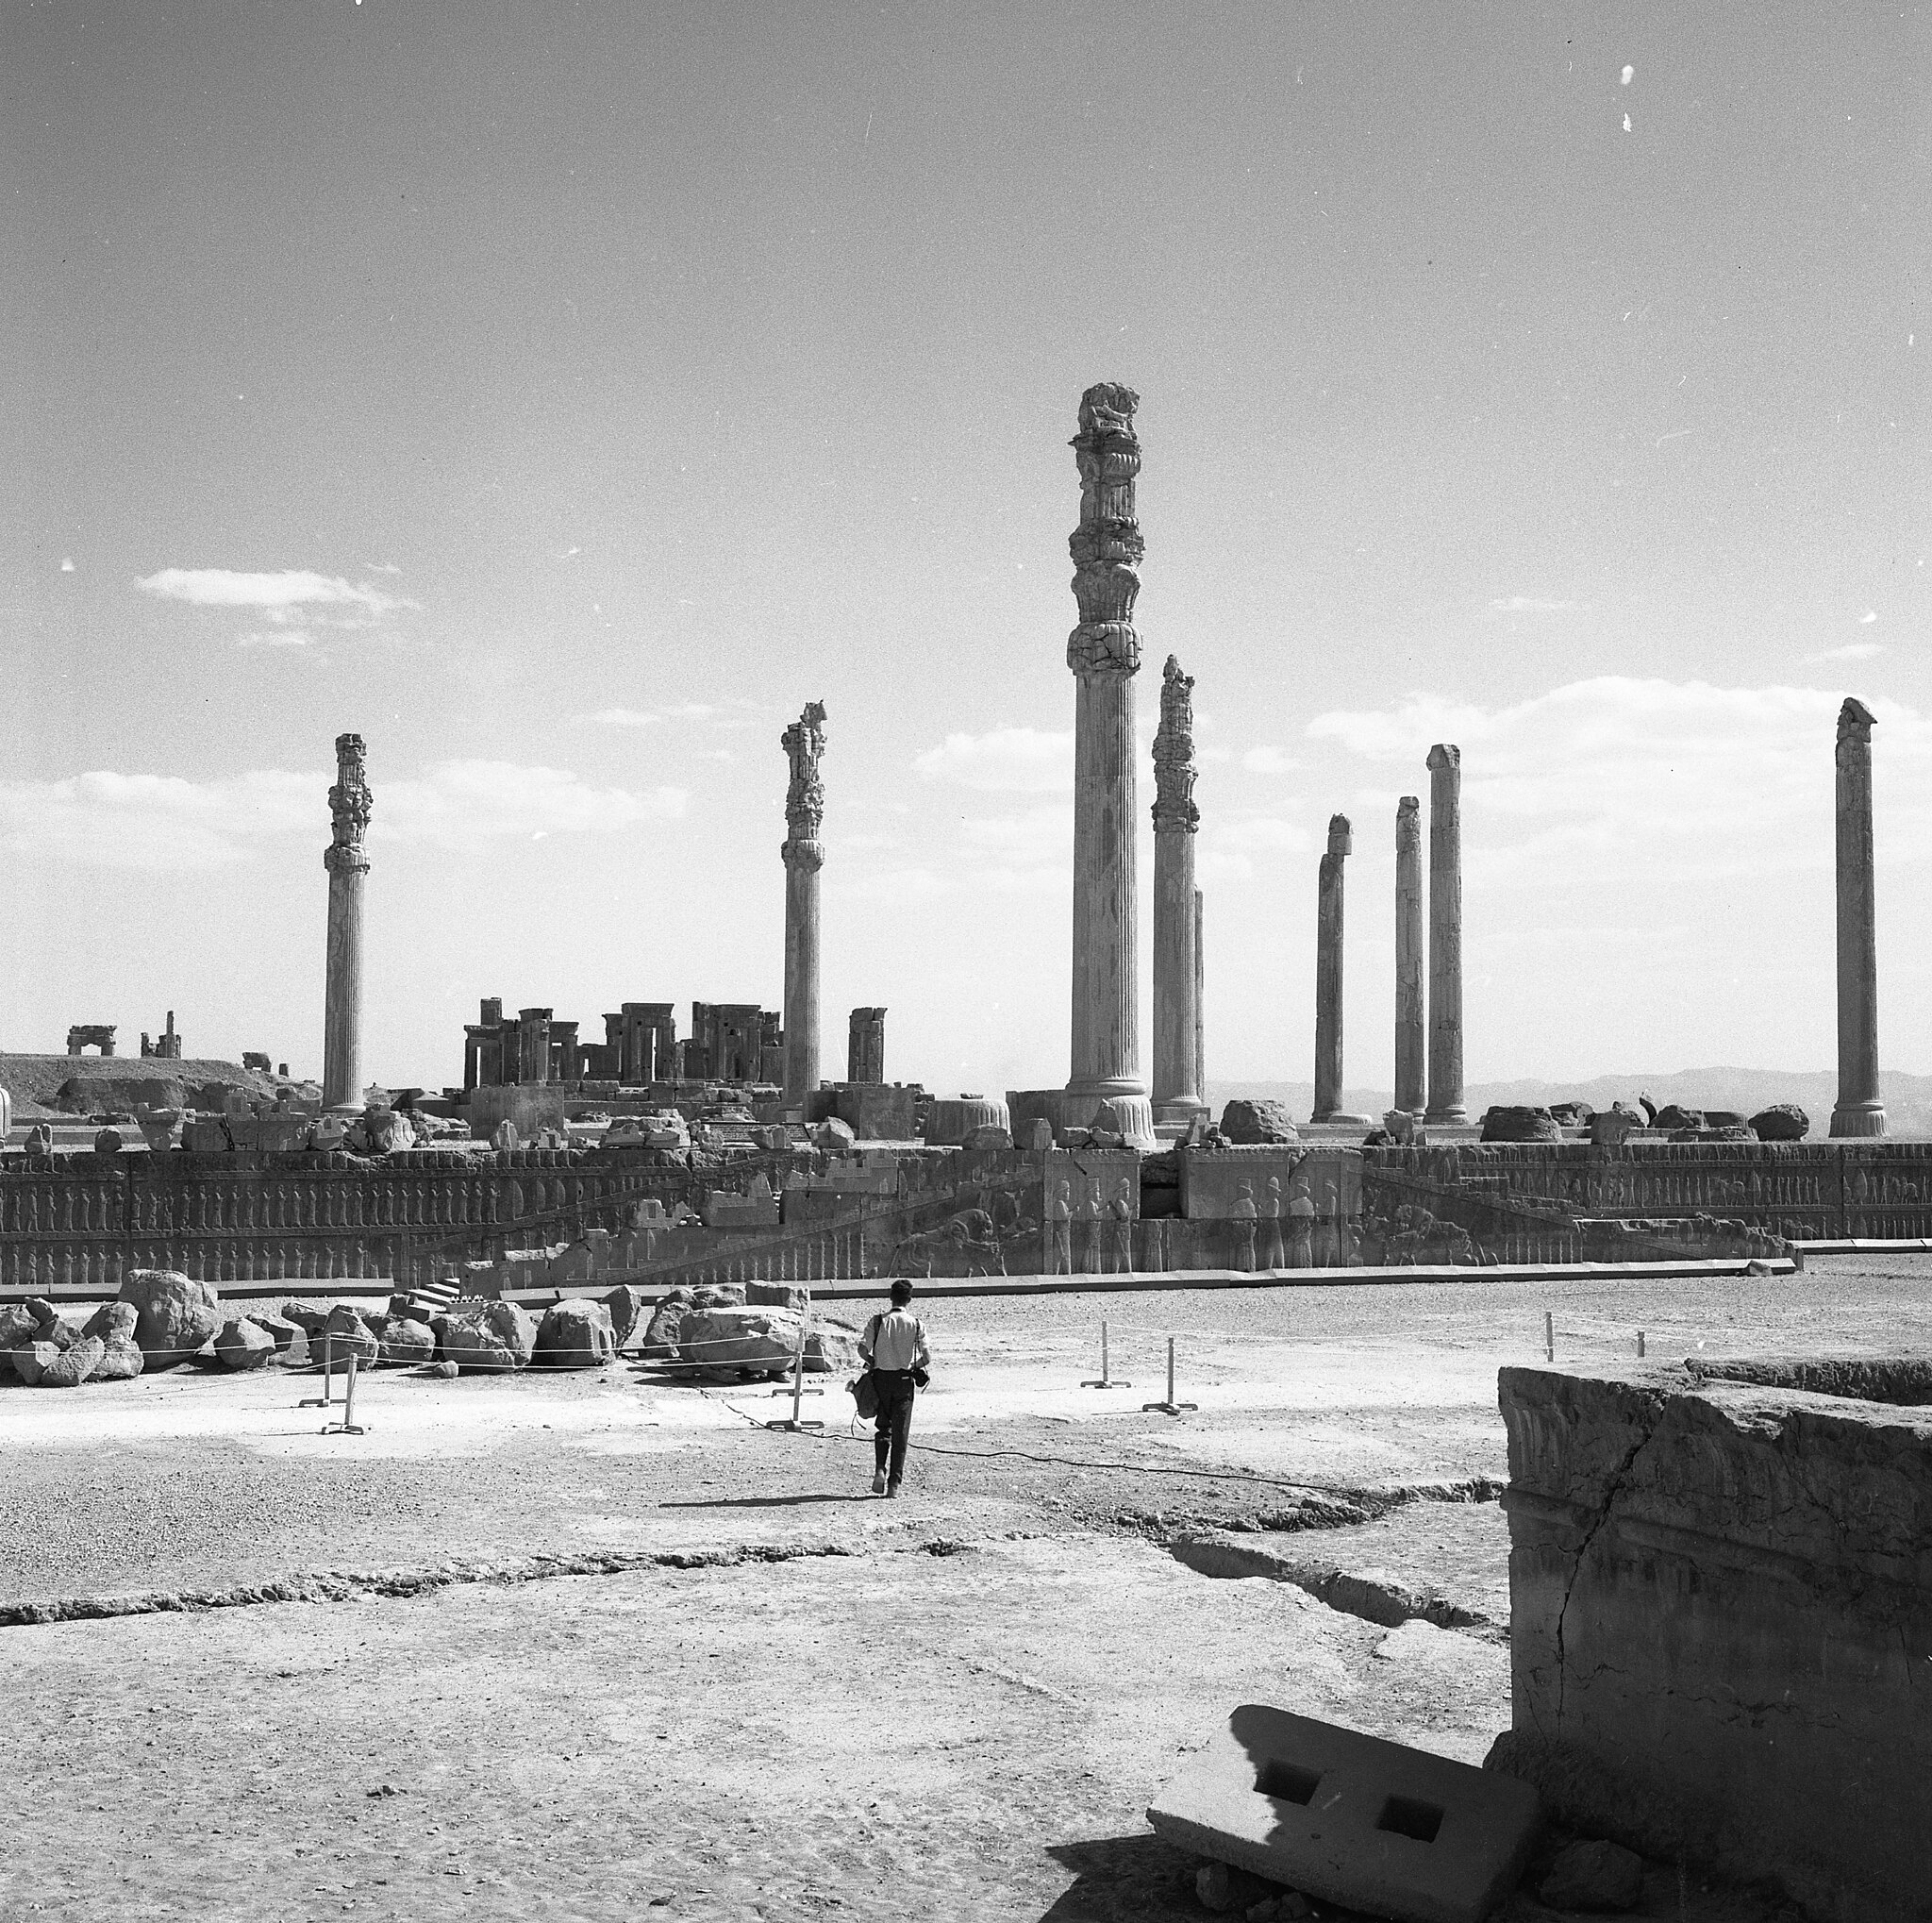
Title: חורבות פרספוליס
Description: Persepolis (Iran) Antiquities
Date: 1968
Categories: Apadana of Persepolis, Meitar Collection, Items with VRTS permission confirmed, Information field template with formatting, Pages with complex technique templates, Files from the National Library of Israel, 1968 in Persepolis, Photographs by Benno Rothenberg